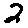
Label: 2